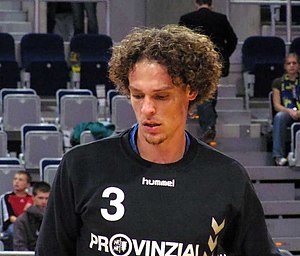
Frank von Behren
Frank von Behren er en tysk tidligere håndboldspiller, der senest spillede for den tyske Bundesligaklub GWD Minden.